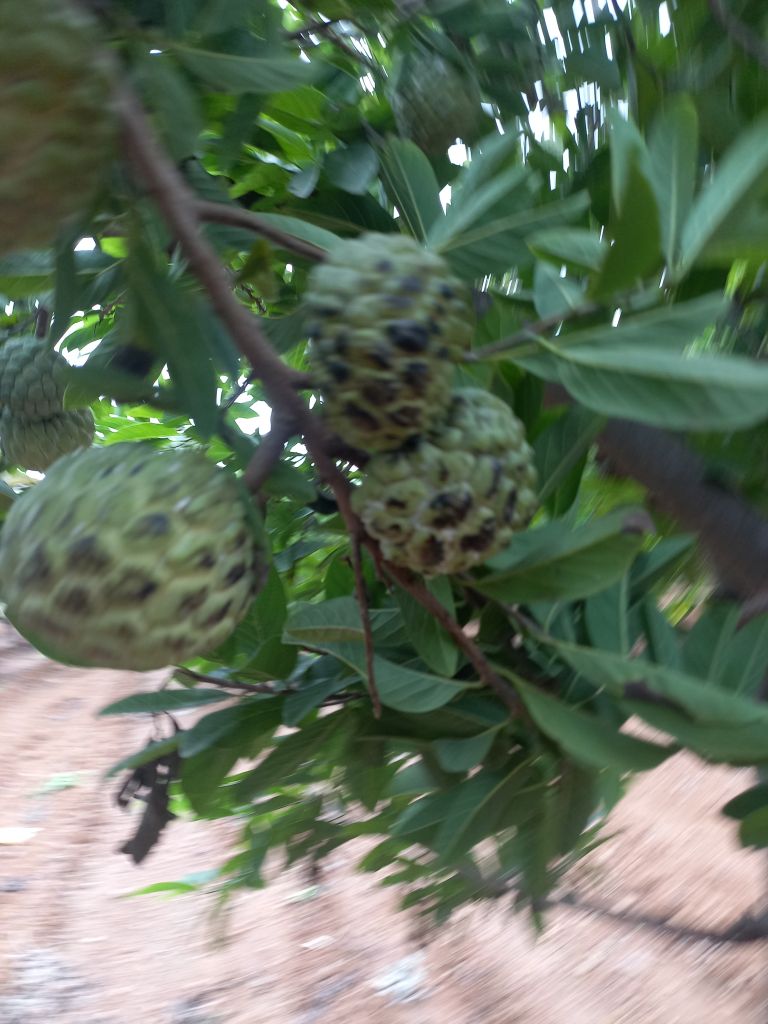
Disease label: Blank Canker